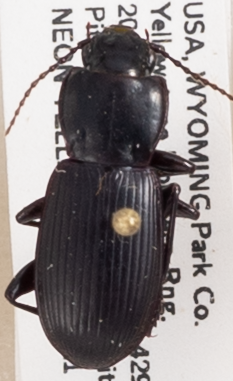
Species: Pterostichus protractus
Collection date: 2019-08-21
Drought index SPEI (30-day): -0.072
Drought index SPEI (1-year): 0.498
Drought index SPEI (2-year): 1.058